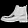
Label: Ankle boot